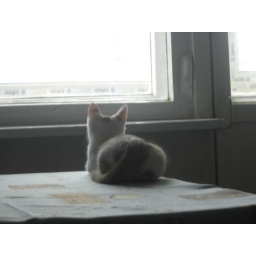
&amp;quot;Ah, what young birds by yon window lie...&amp;quot;